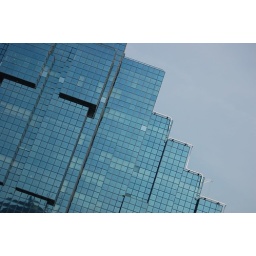
Shot while taking cruise down the Thames river in London.The color and square windows caught my eye and triggered the shot.